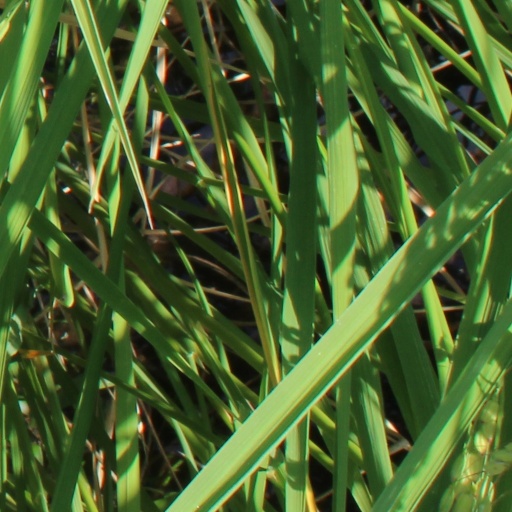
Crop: rice